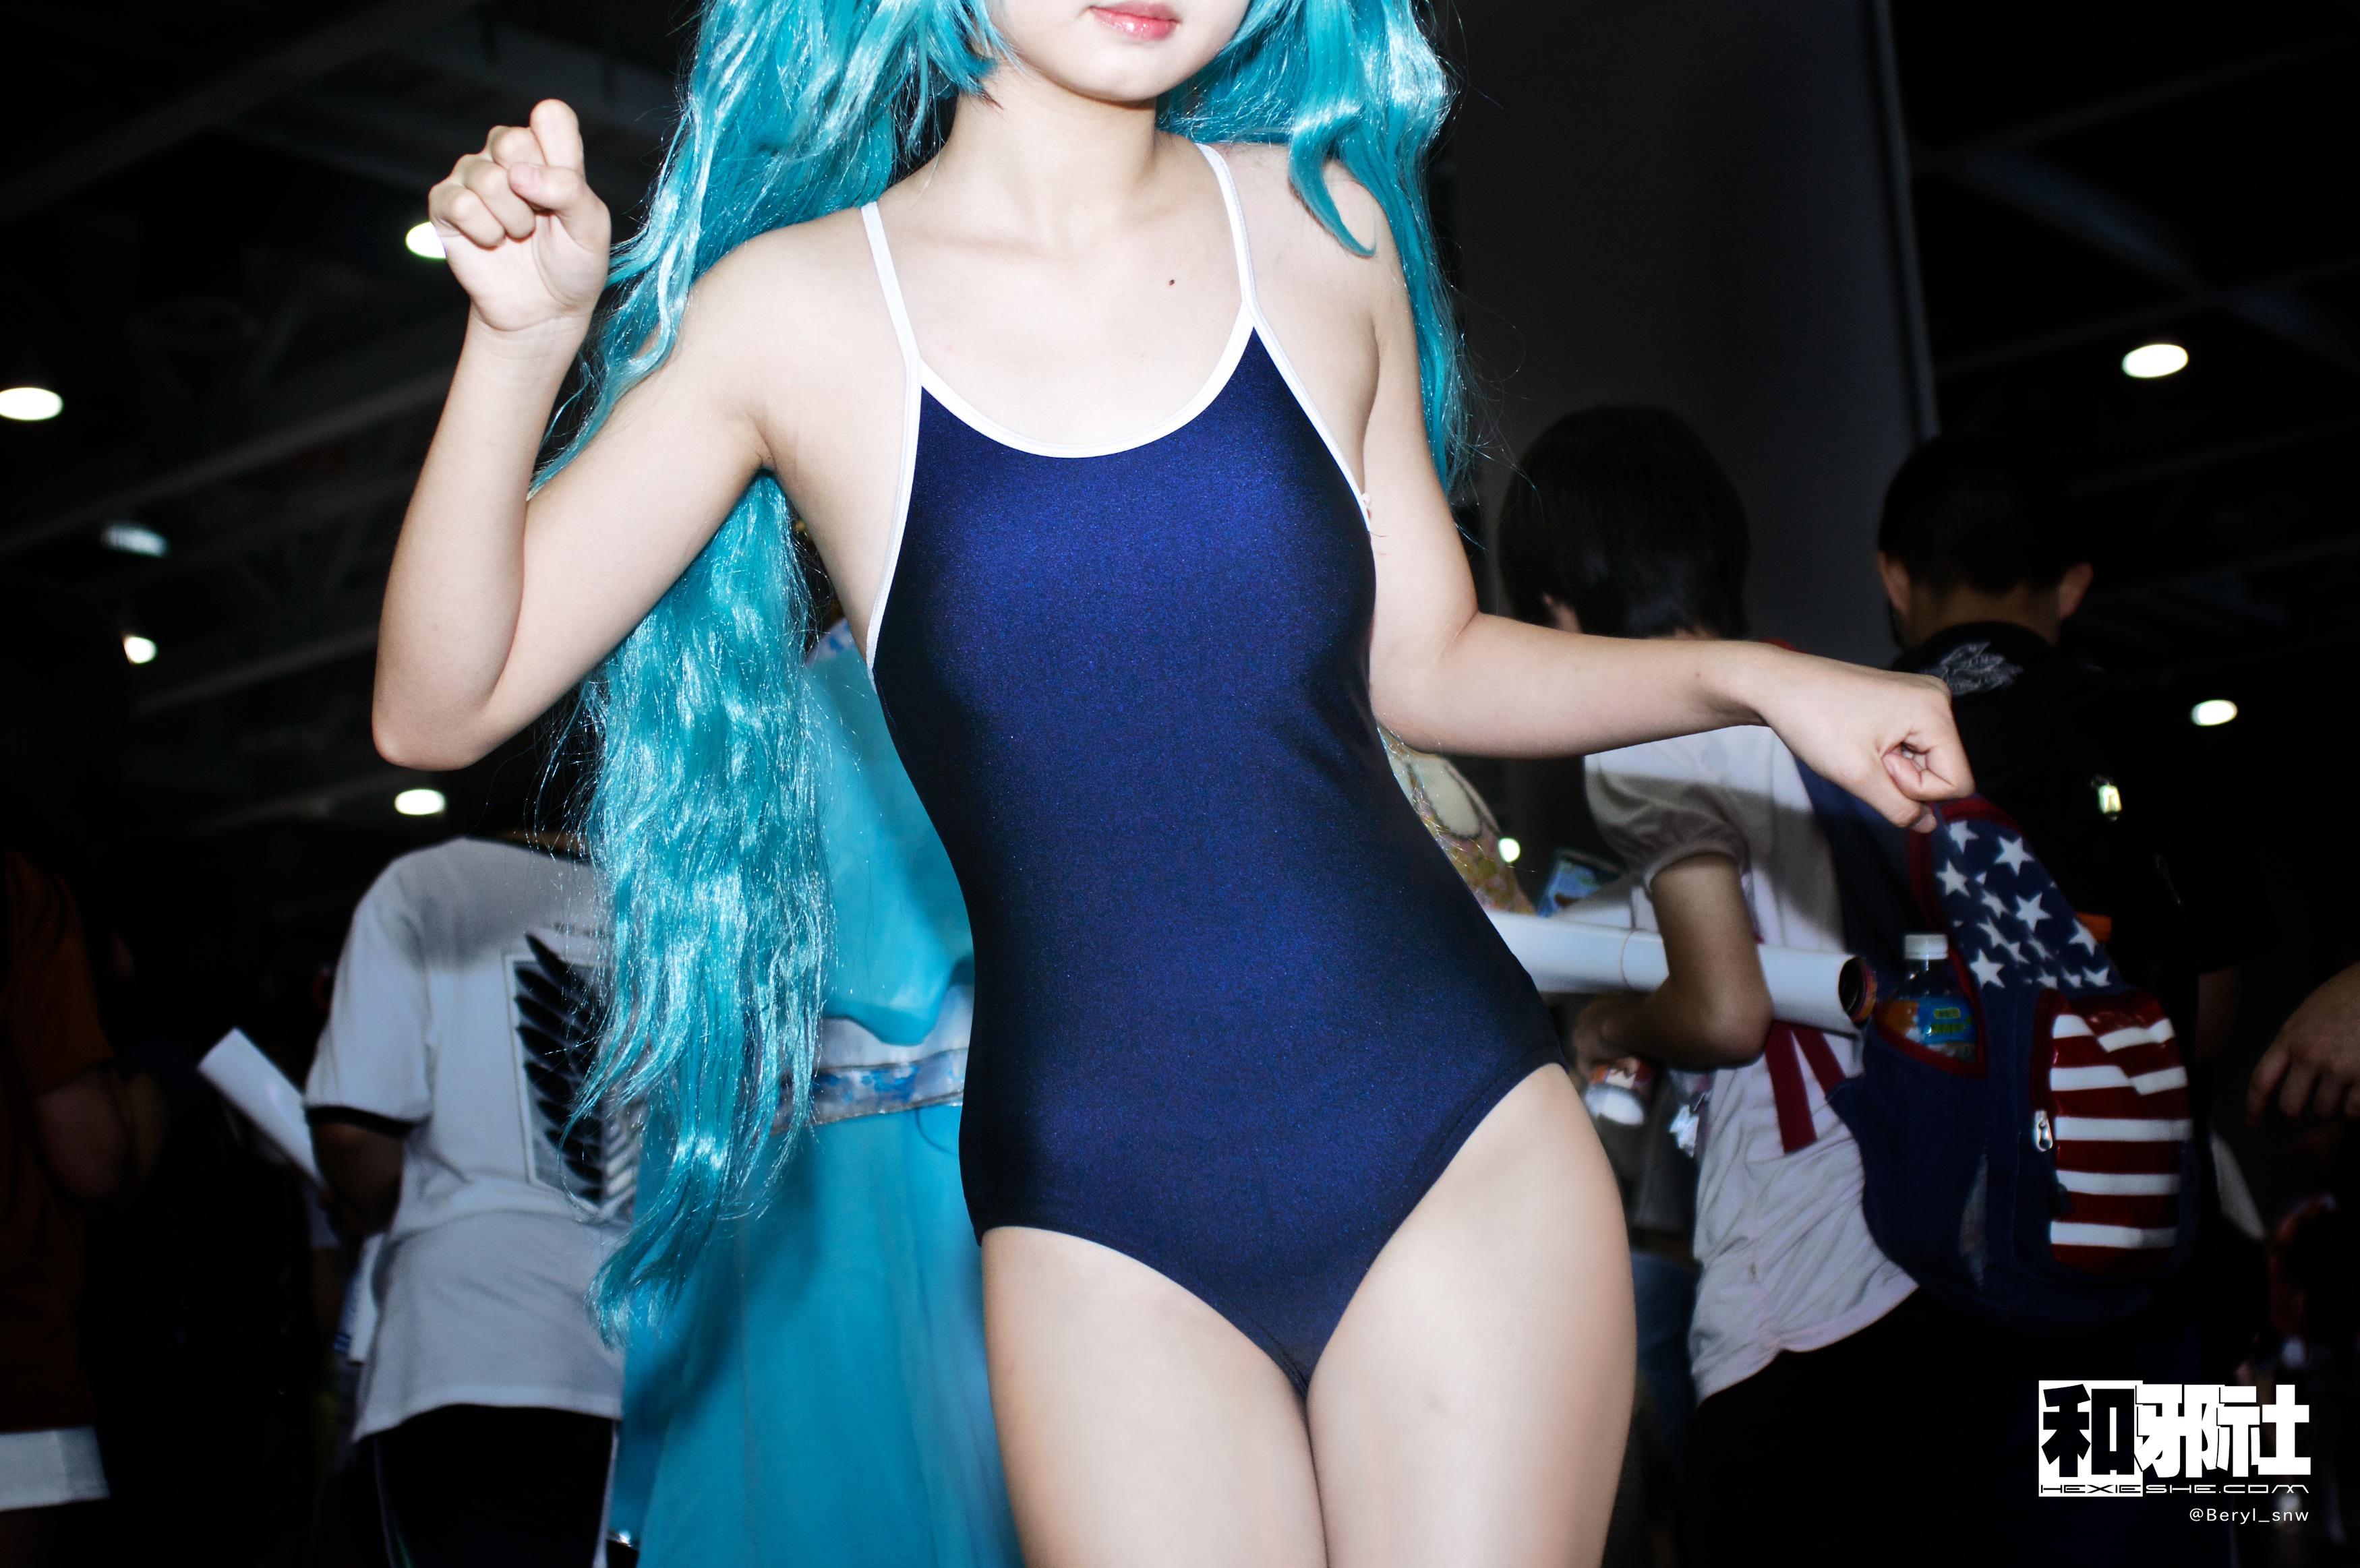
girl, hair, cute, model, chinese, fashion, clothing, lady, cosplay, 2014, girls, cool image, expo, dress, japanese, swimsuit, beauty, faceless, canton, sony, conference, event, nikkor, may, costume, comic, comiccon, ffacg, mirrorless, adapter, nex, lensswap, nex6, ai2885f3545, sony0mmf00, fashion show